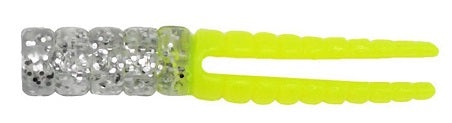
Leland Crappie Magnet 1.5in 15ct Enid/Chartreuse
At 1.5” Long the Crappie Magnet has a Unique Split Tail that stays open. The body has very little action but will consistently outfish skirts and curly tails that have more action. It is Proven one of the top vertical fishing jigs for Crappie on the market; Has won several tournaments over the years. More Durable and Made In the U.S.A, this lure simply catches more Crappie and is more durable than other tube jigs. with high-grade plastic and bright colors that will not tear like other plastics on the market.
Brand: Crappie Magnet Baits
Category: Sporting Goods > Outdoor Recreation > Fishing > Fishing Tackle > Fishing Baits & Lures > Artificial Fishing Wobblers